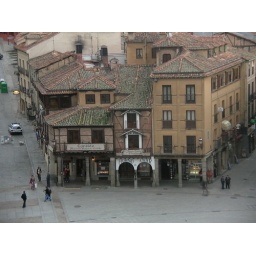
The resteraunt we ate at in segovia, Candido, set in an 15th century house next door to the aqueduct